Henry J. Nowak

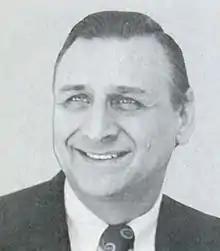
Nowak, c. 1989

Henry James Nowak (February 21, 1935 – July 21, 2024) was an American lawyer, politician, and a Democratic member of the United States House of Representatives from New York between 1975 and 1993.